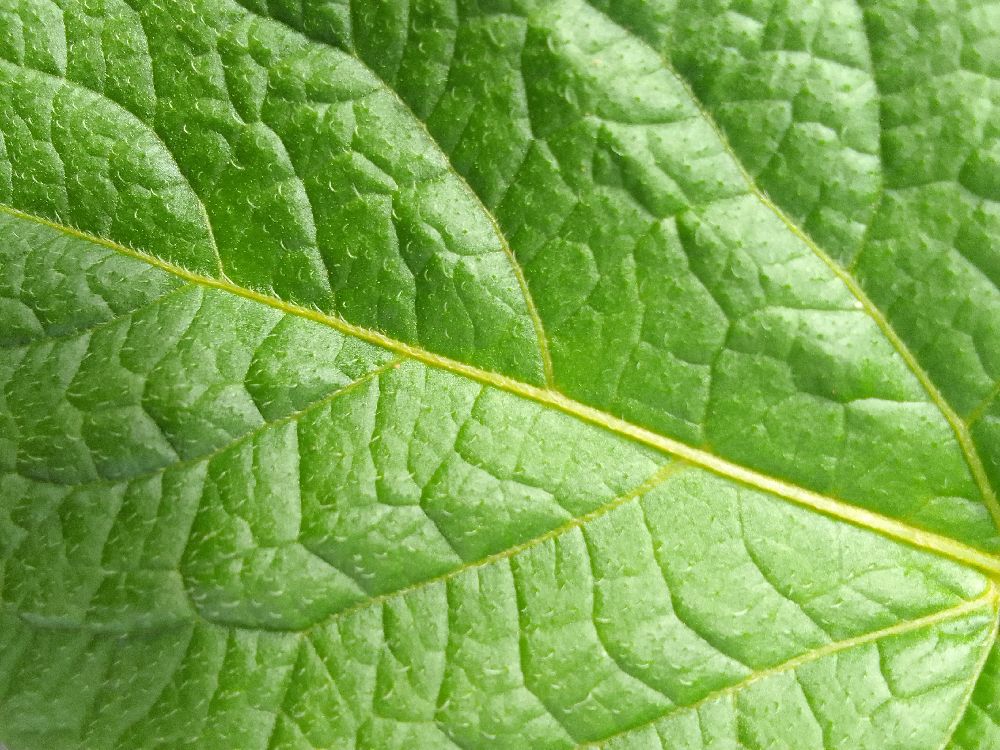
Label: Healthy